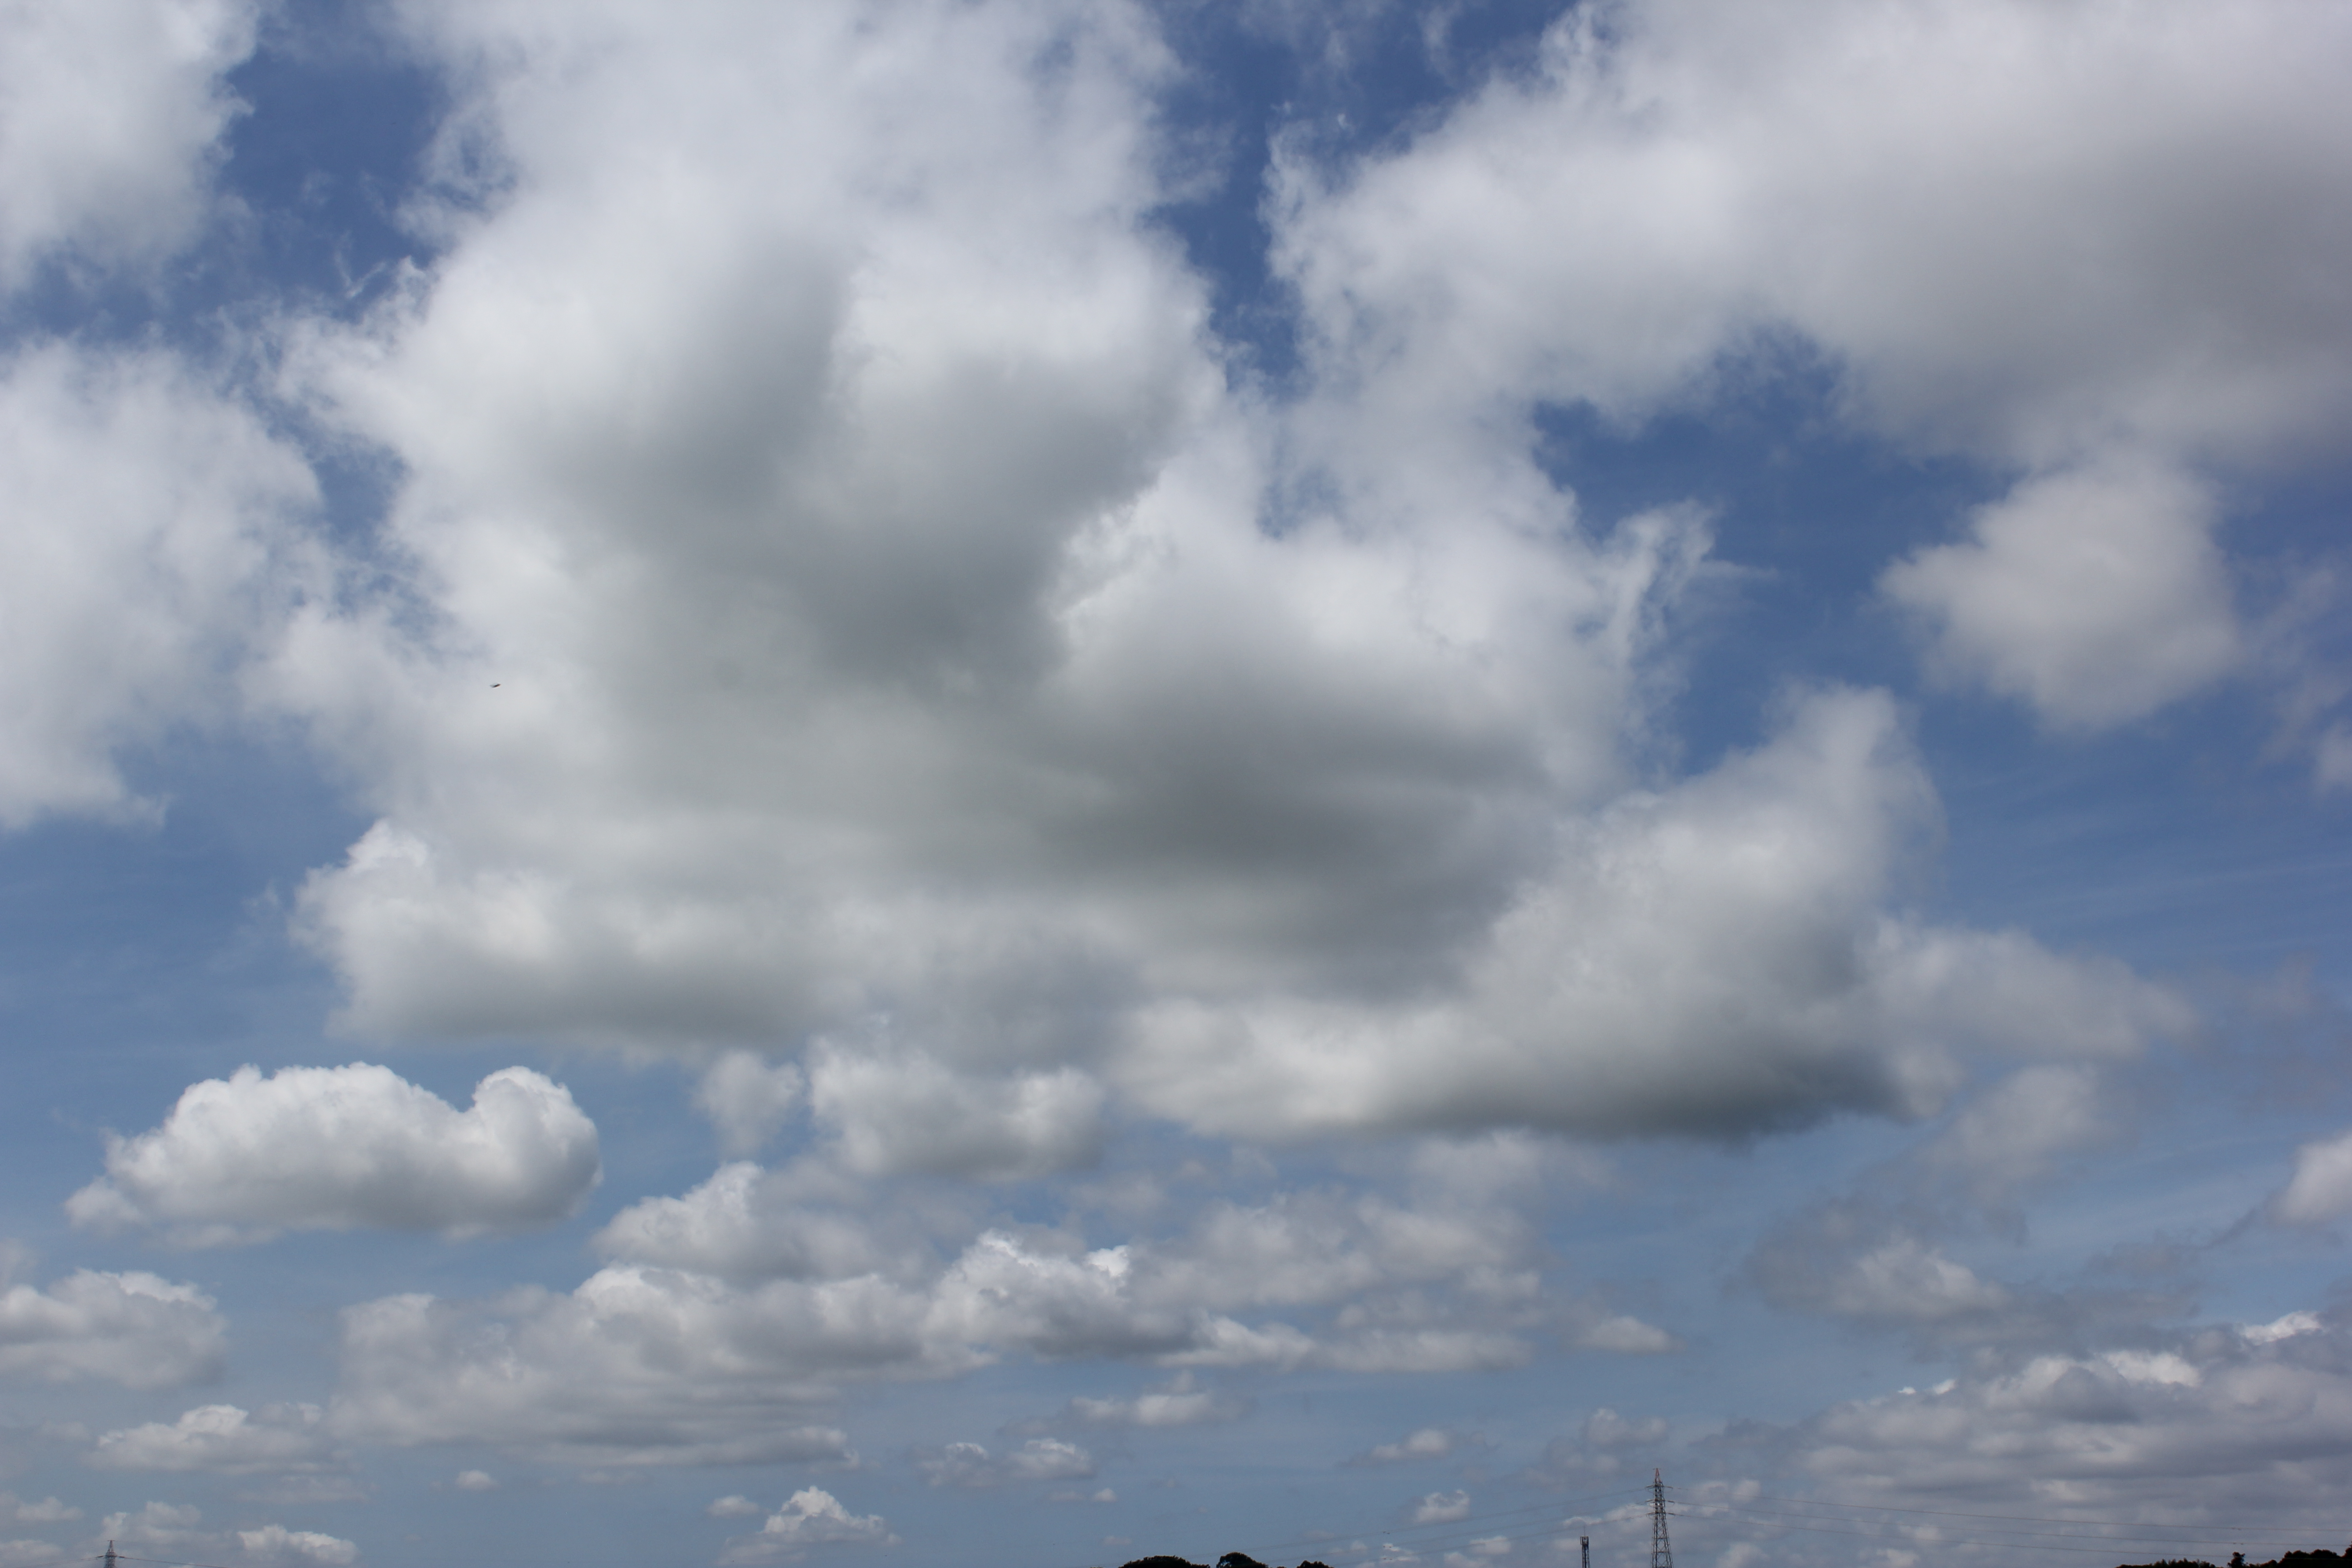
Cloud type: Stratocumulus